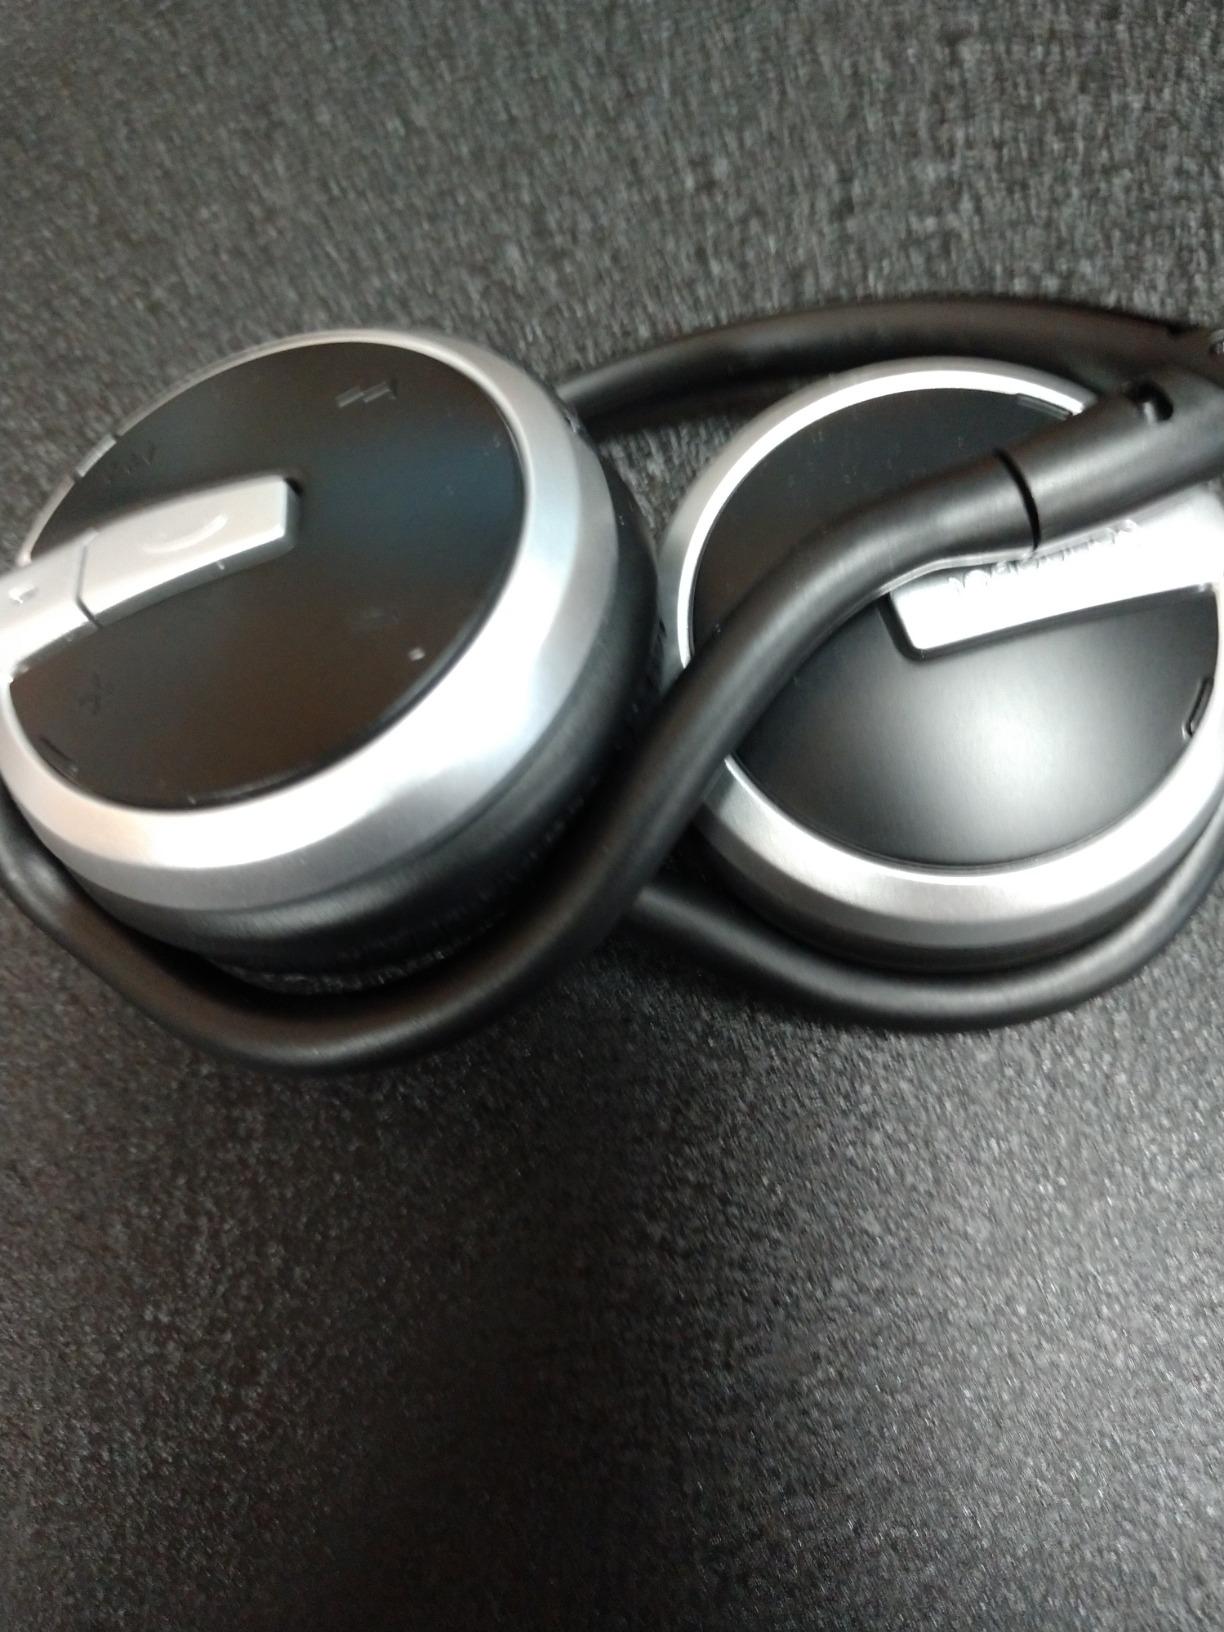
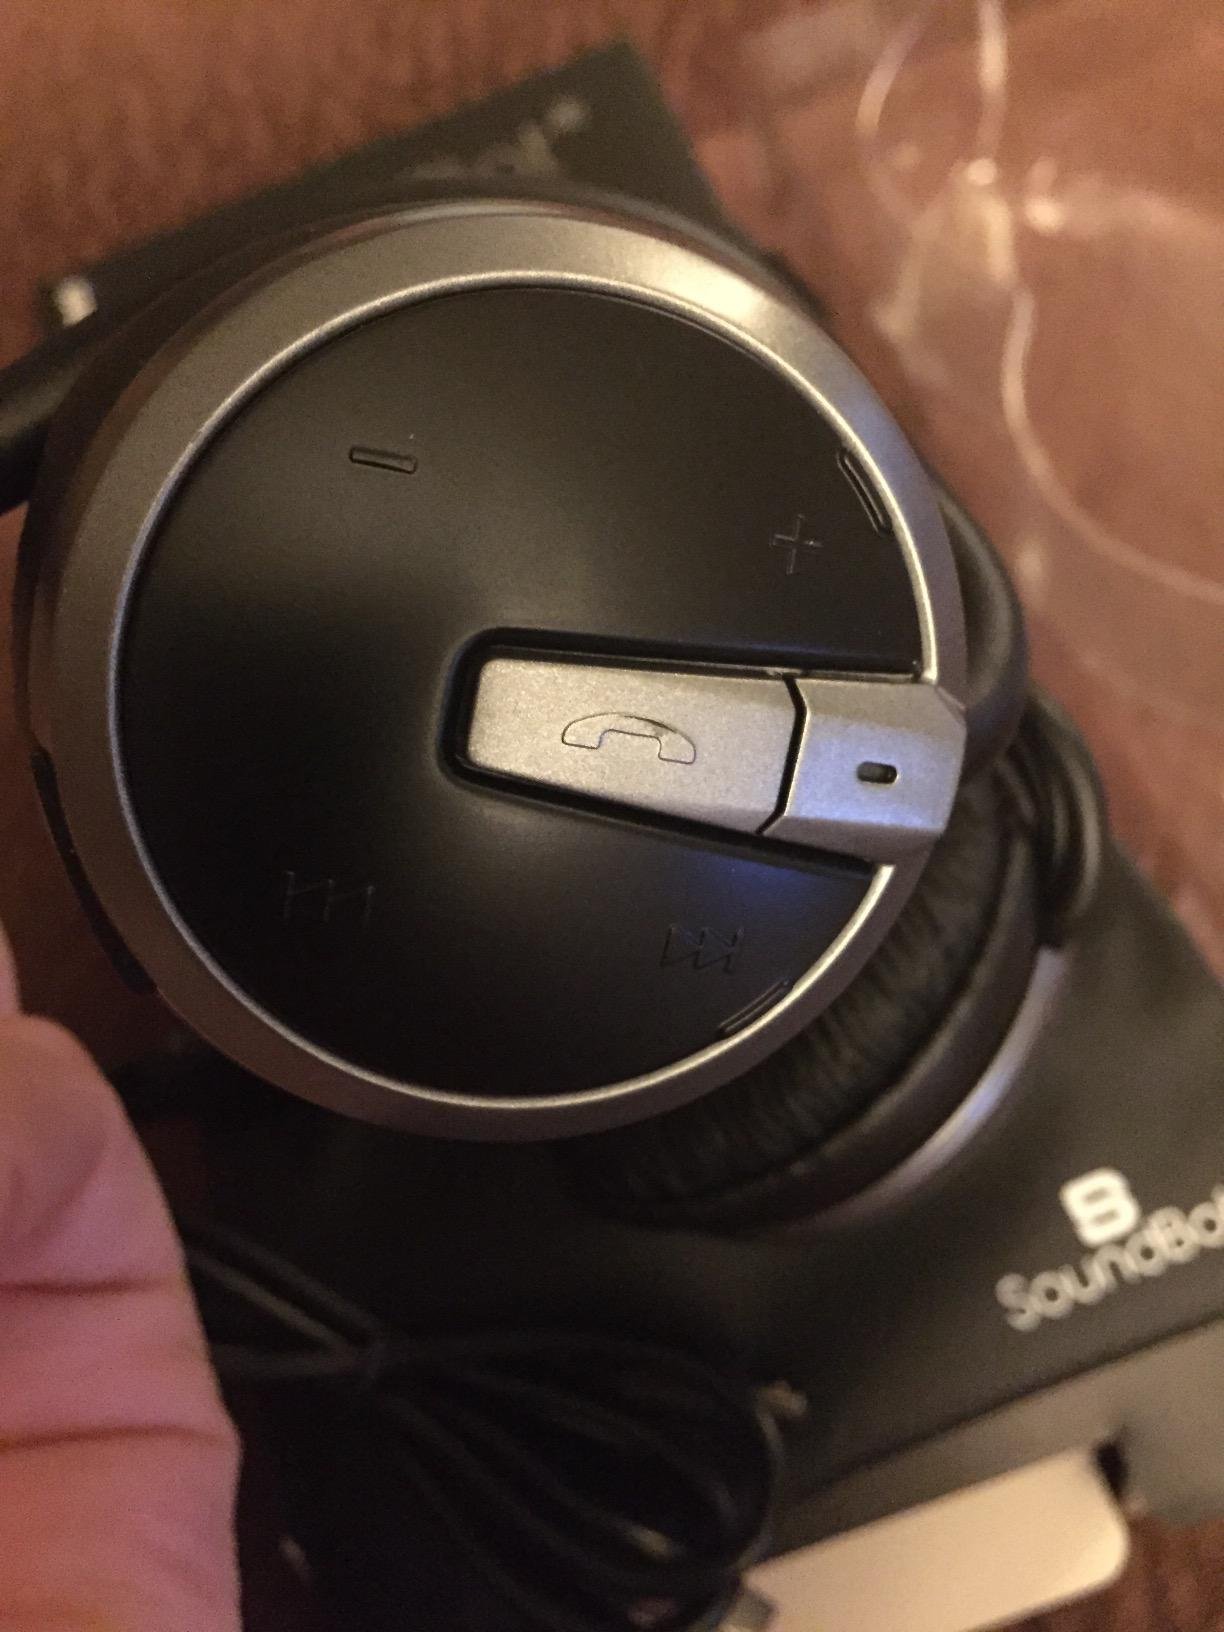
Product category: headphones
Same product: yes